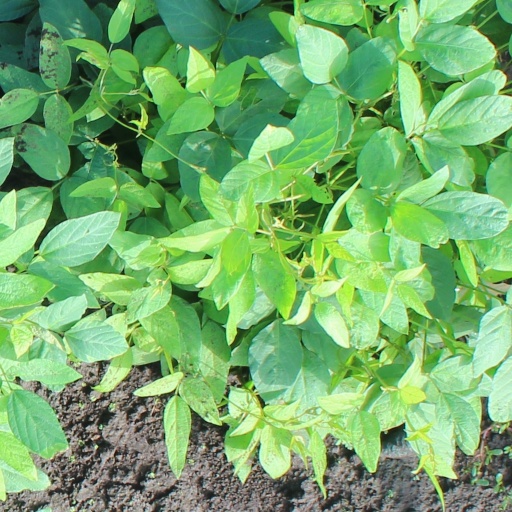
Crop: soybean